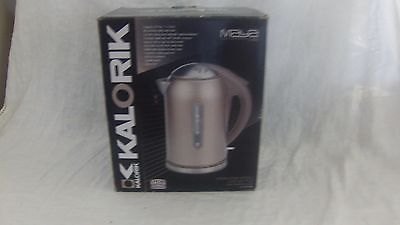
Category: kettle